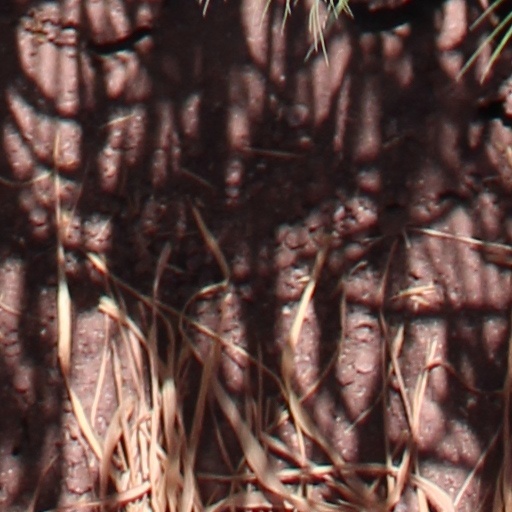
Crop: wheat